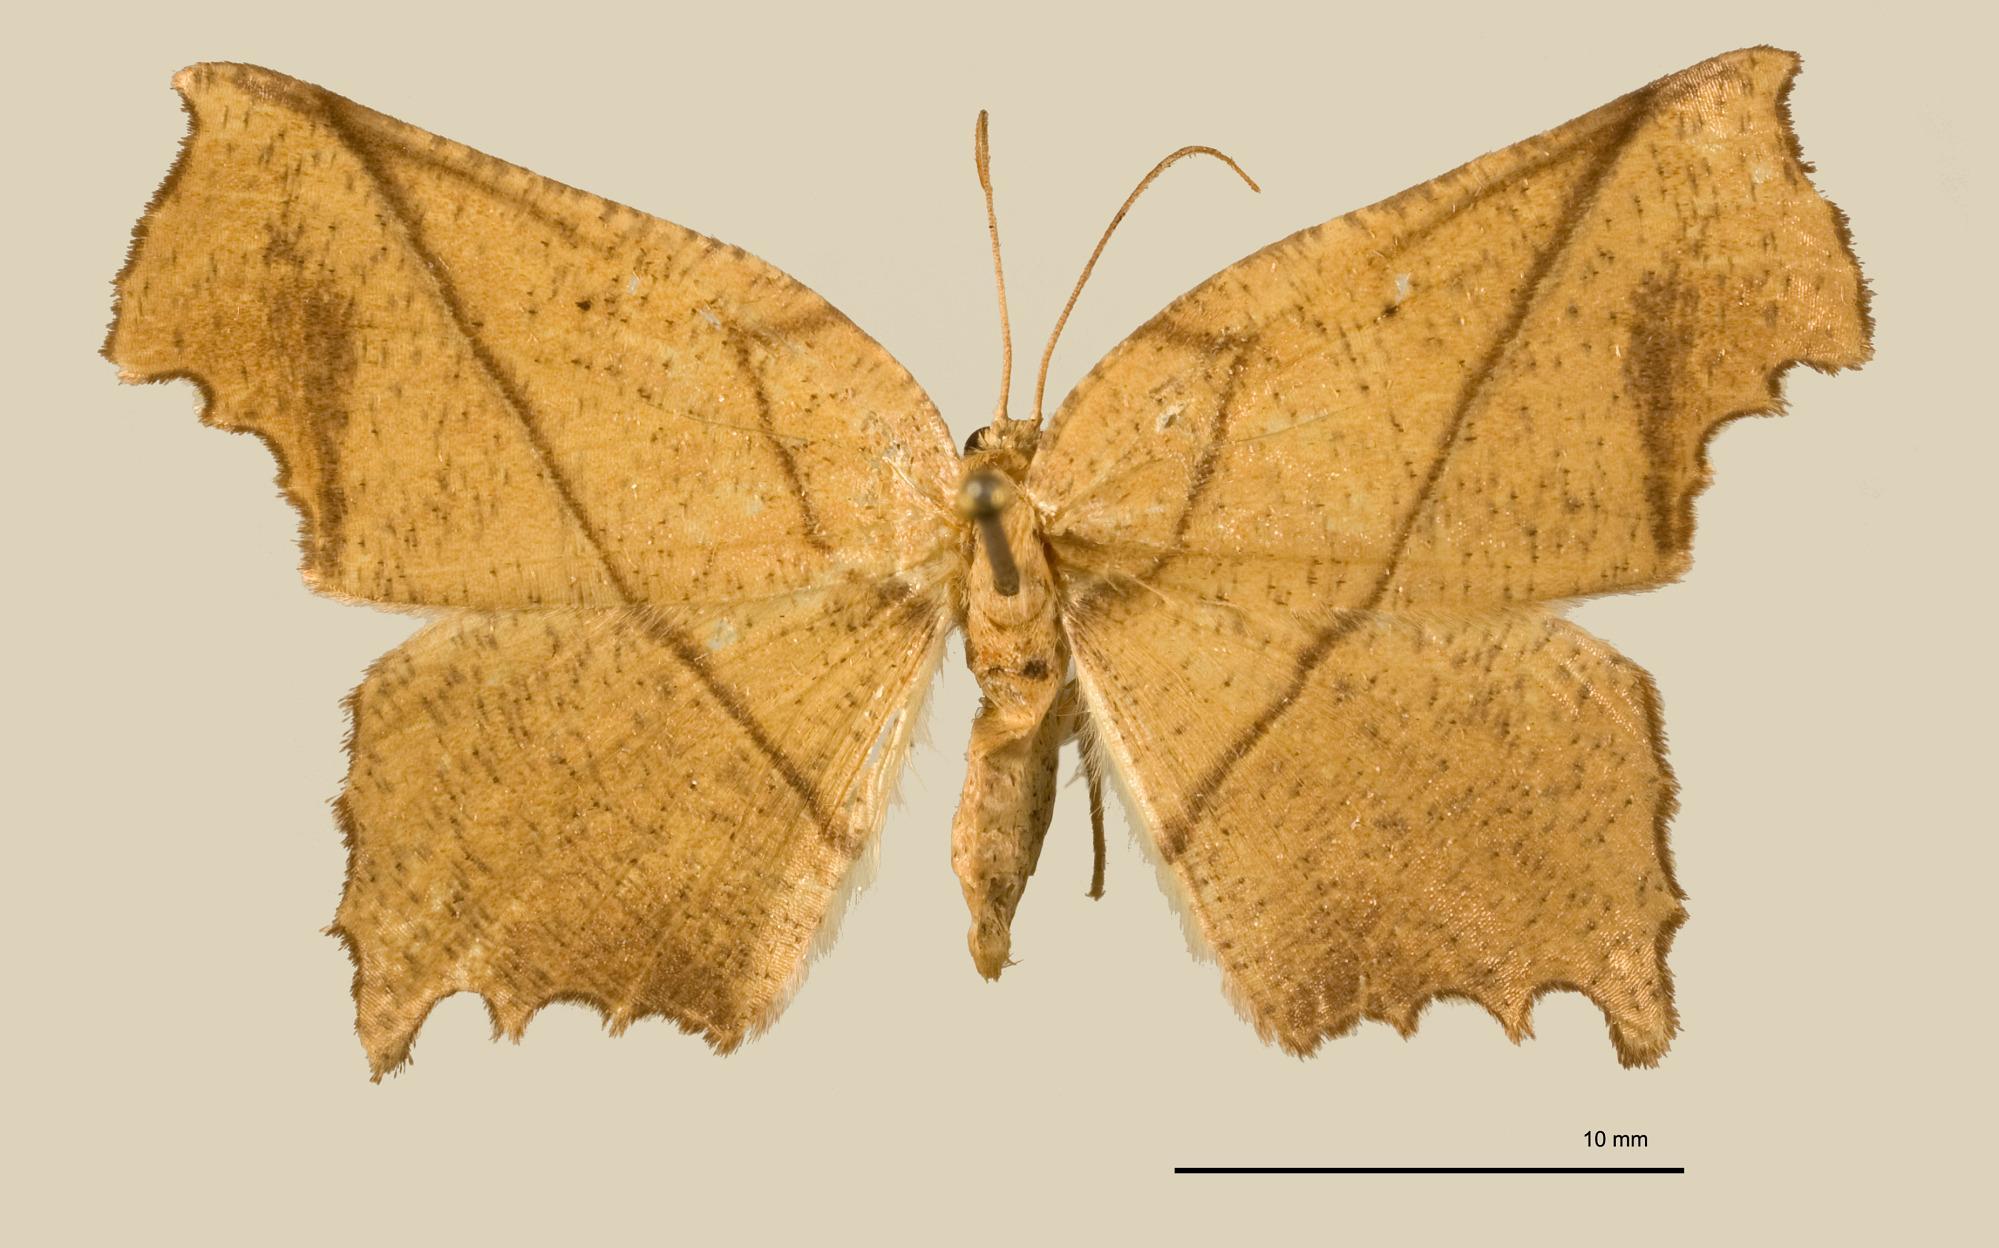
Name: Phyllodonta perileptaria
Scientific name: Phyllodonta perileptaria Dyar, 1912
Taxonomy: Animalia, Arthropoda, Insecta, Lepidoptera, Geometridae, Ennominae
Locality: Misantla, Mexico, Mexico